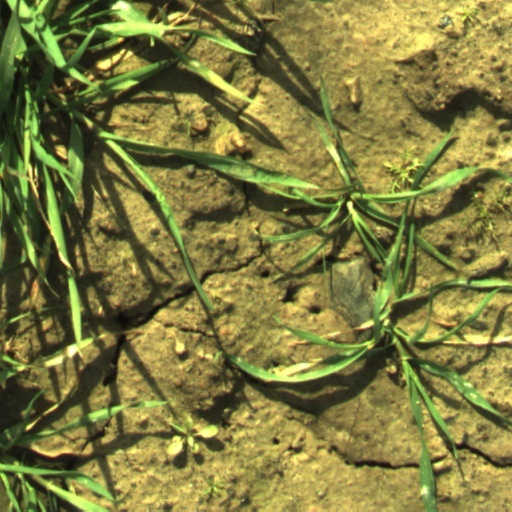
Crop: wheat